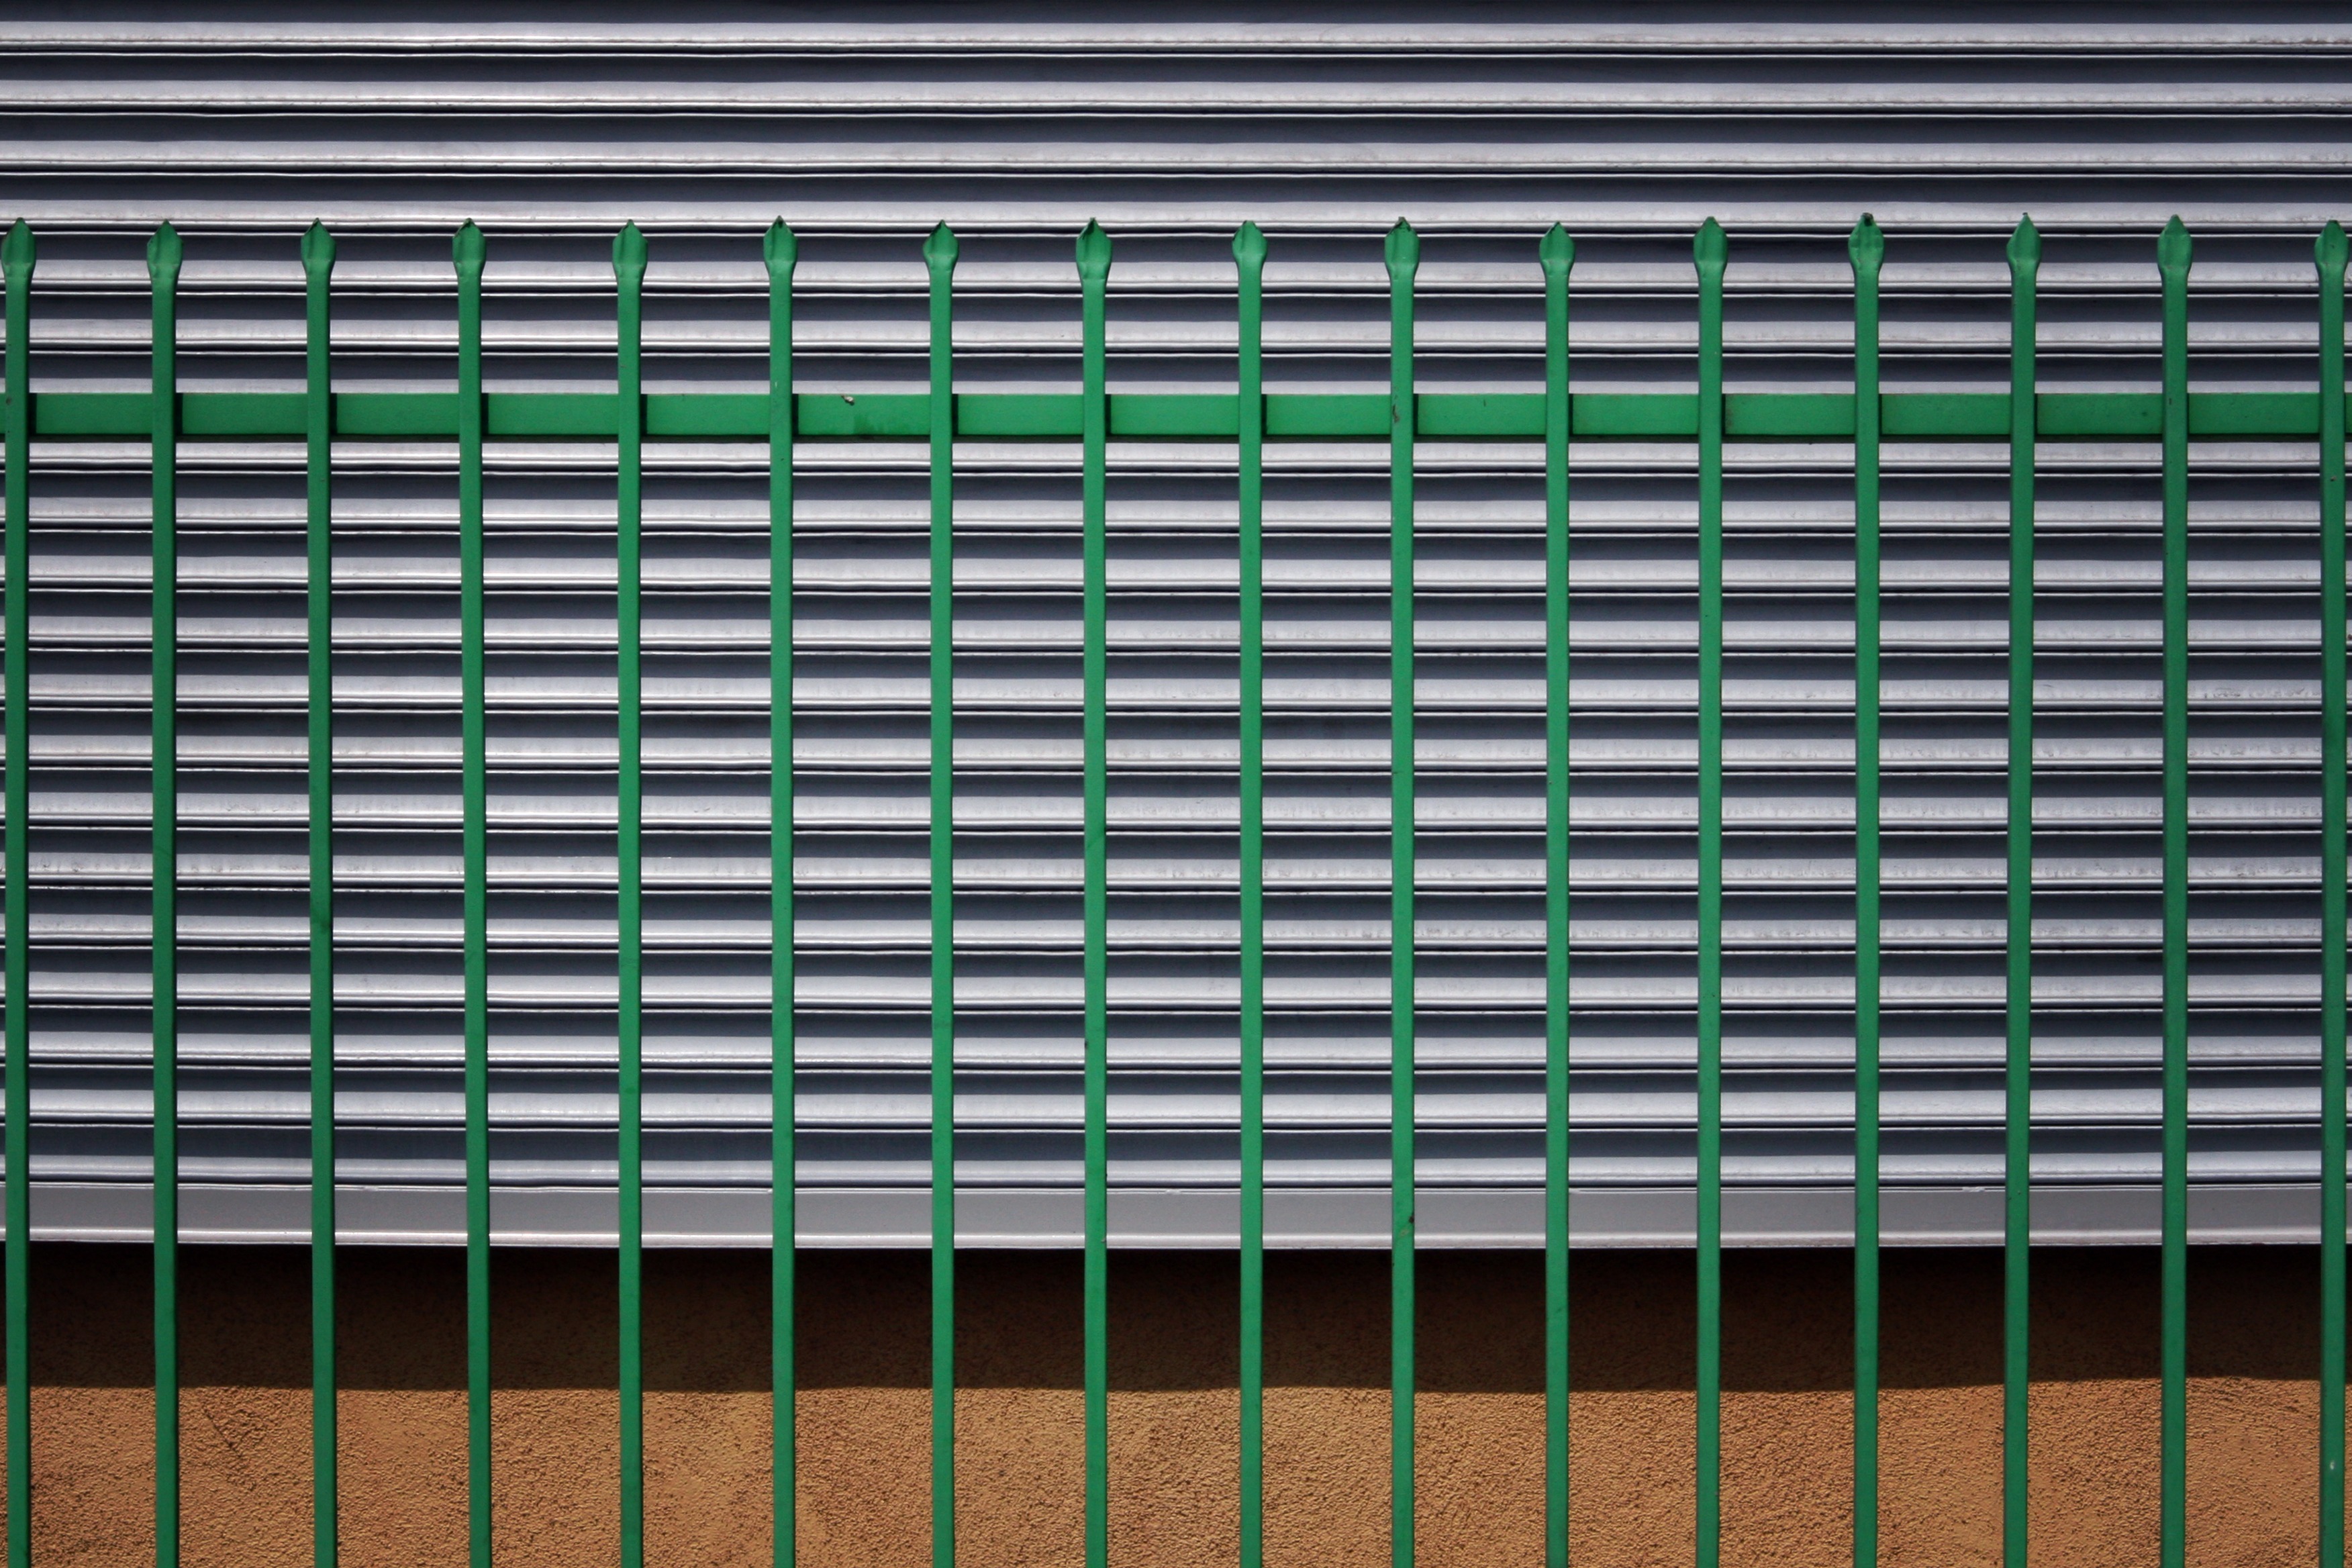
fence, wall, line, green, metal, facade, cross, gate, security, material, interior design, net, mesh, closed, secure, access denied, window covering, outdoor structure, chain link fencing, home fencing